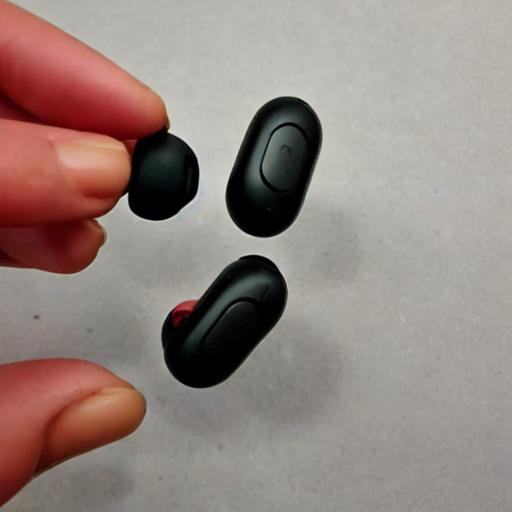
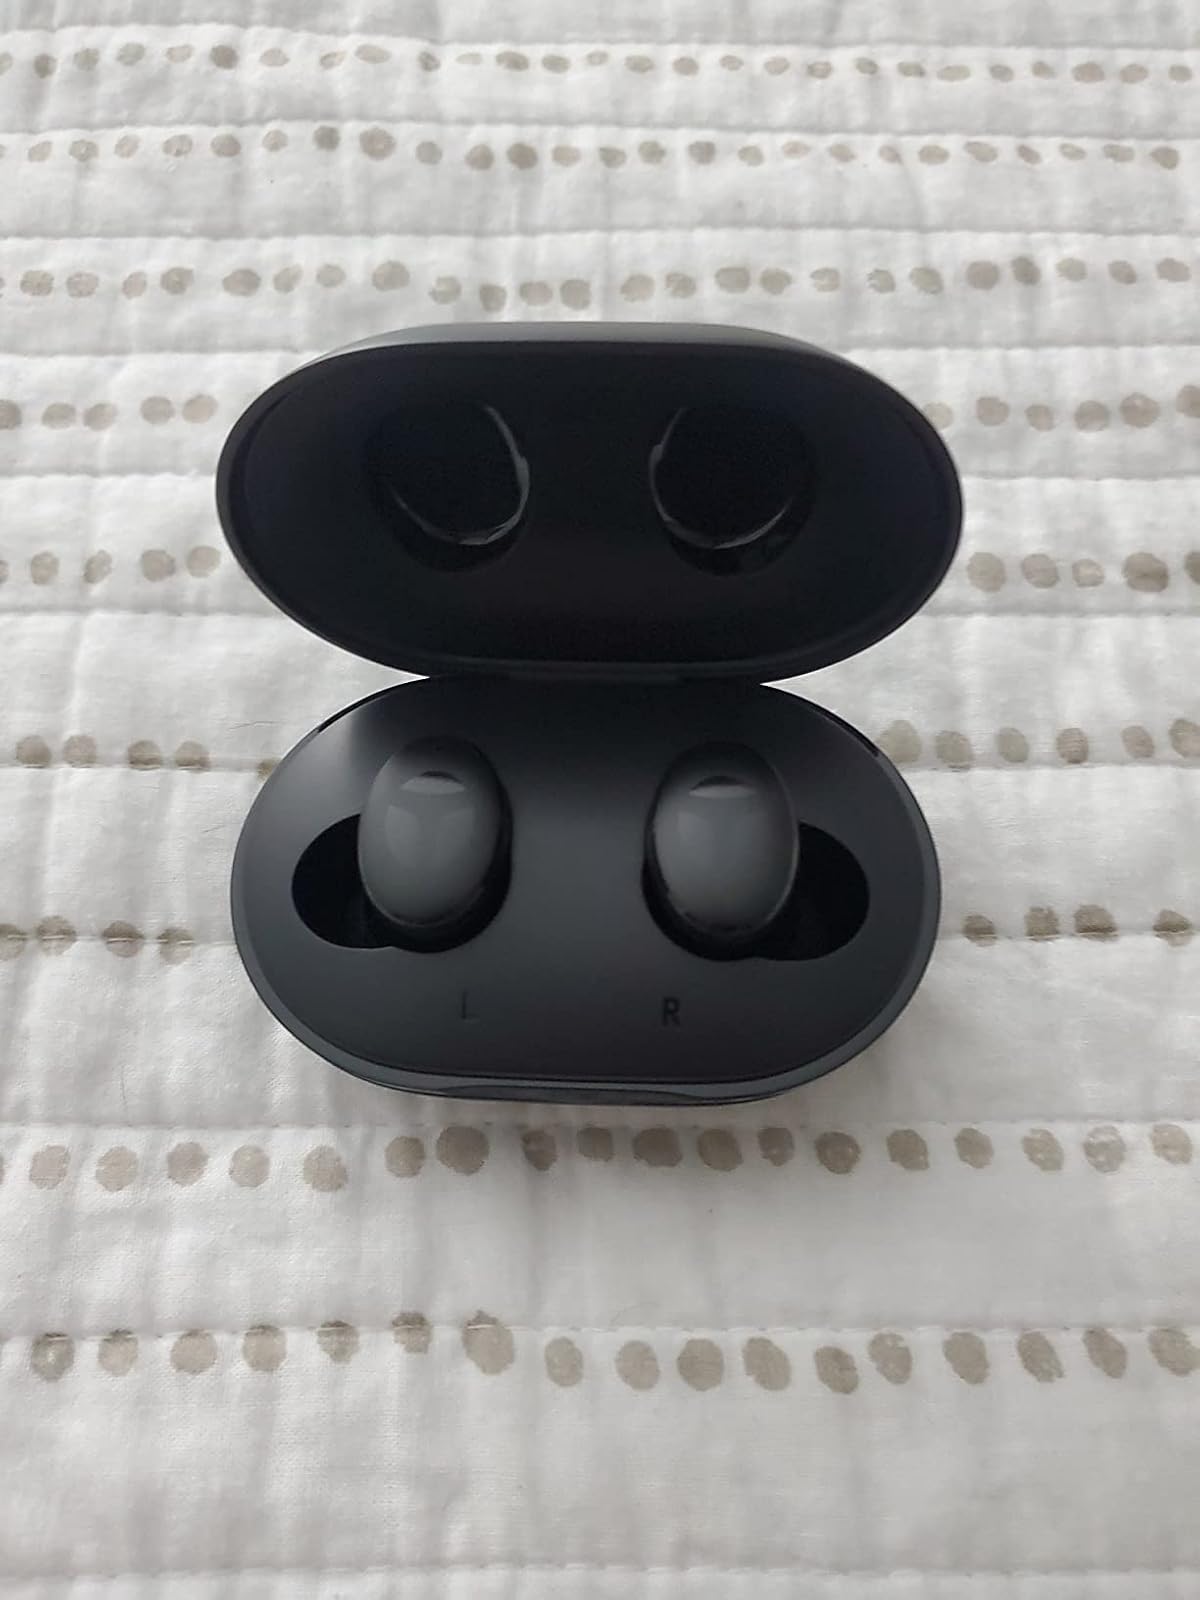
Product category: earbuds
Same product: no